Clock Cleaners

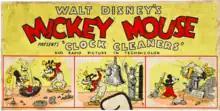
Theatrical release standee placard

Clock Cleaners is a 1937 American animated short film produced by Walt Disney Productions and released by RKO Radio Pictures. The cartoon follows Mickey Mouse, Donald Duck, and Goofy working as janitors in a tall clock tower. The film was directed by Ben Sharpsteen and features original music by Paul Smith and Oliver Wallace. The voice cast includes Walt Disney as Mickey, Clarence Nash as Donald, and Pinto Colvig as Goofy. It was the 97th short in the "Mickey Mouse" film series to be released, and the eighth for that year.